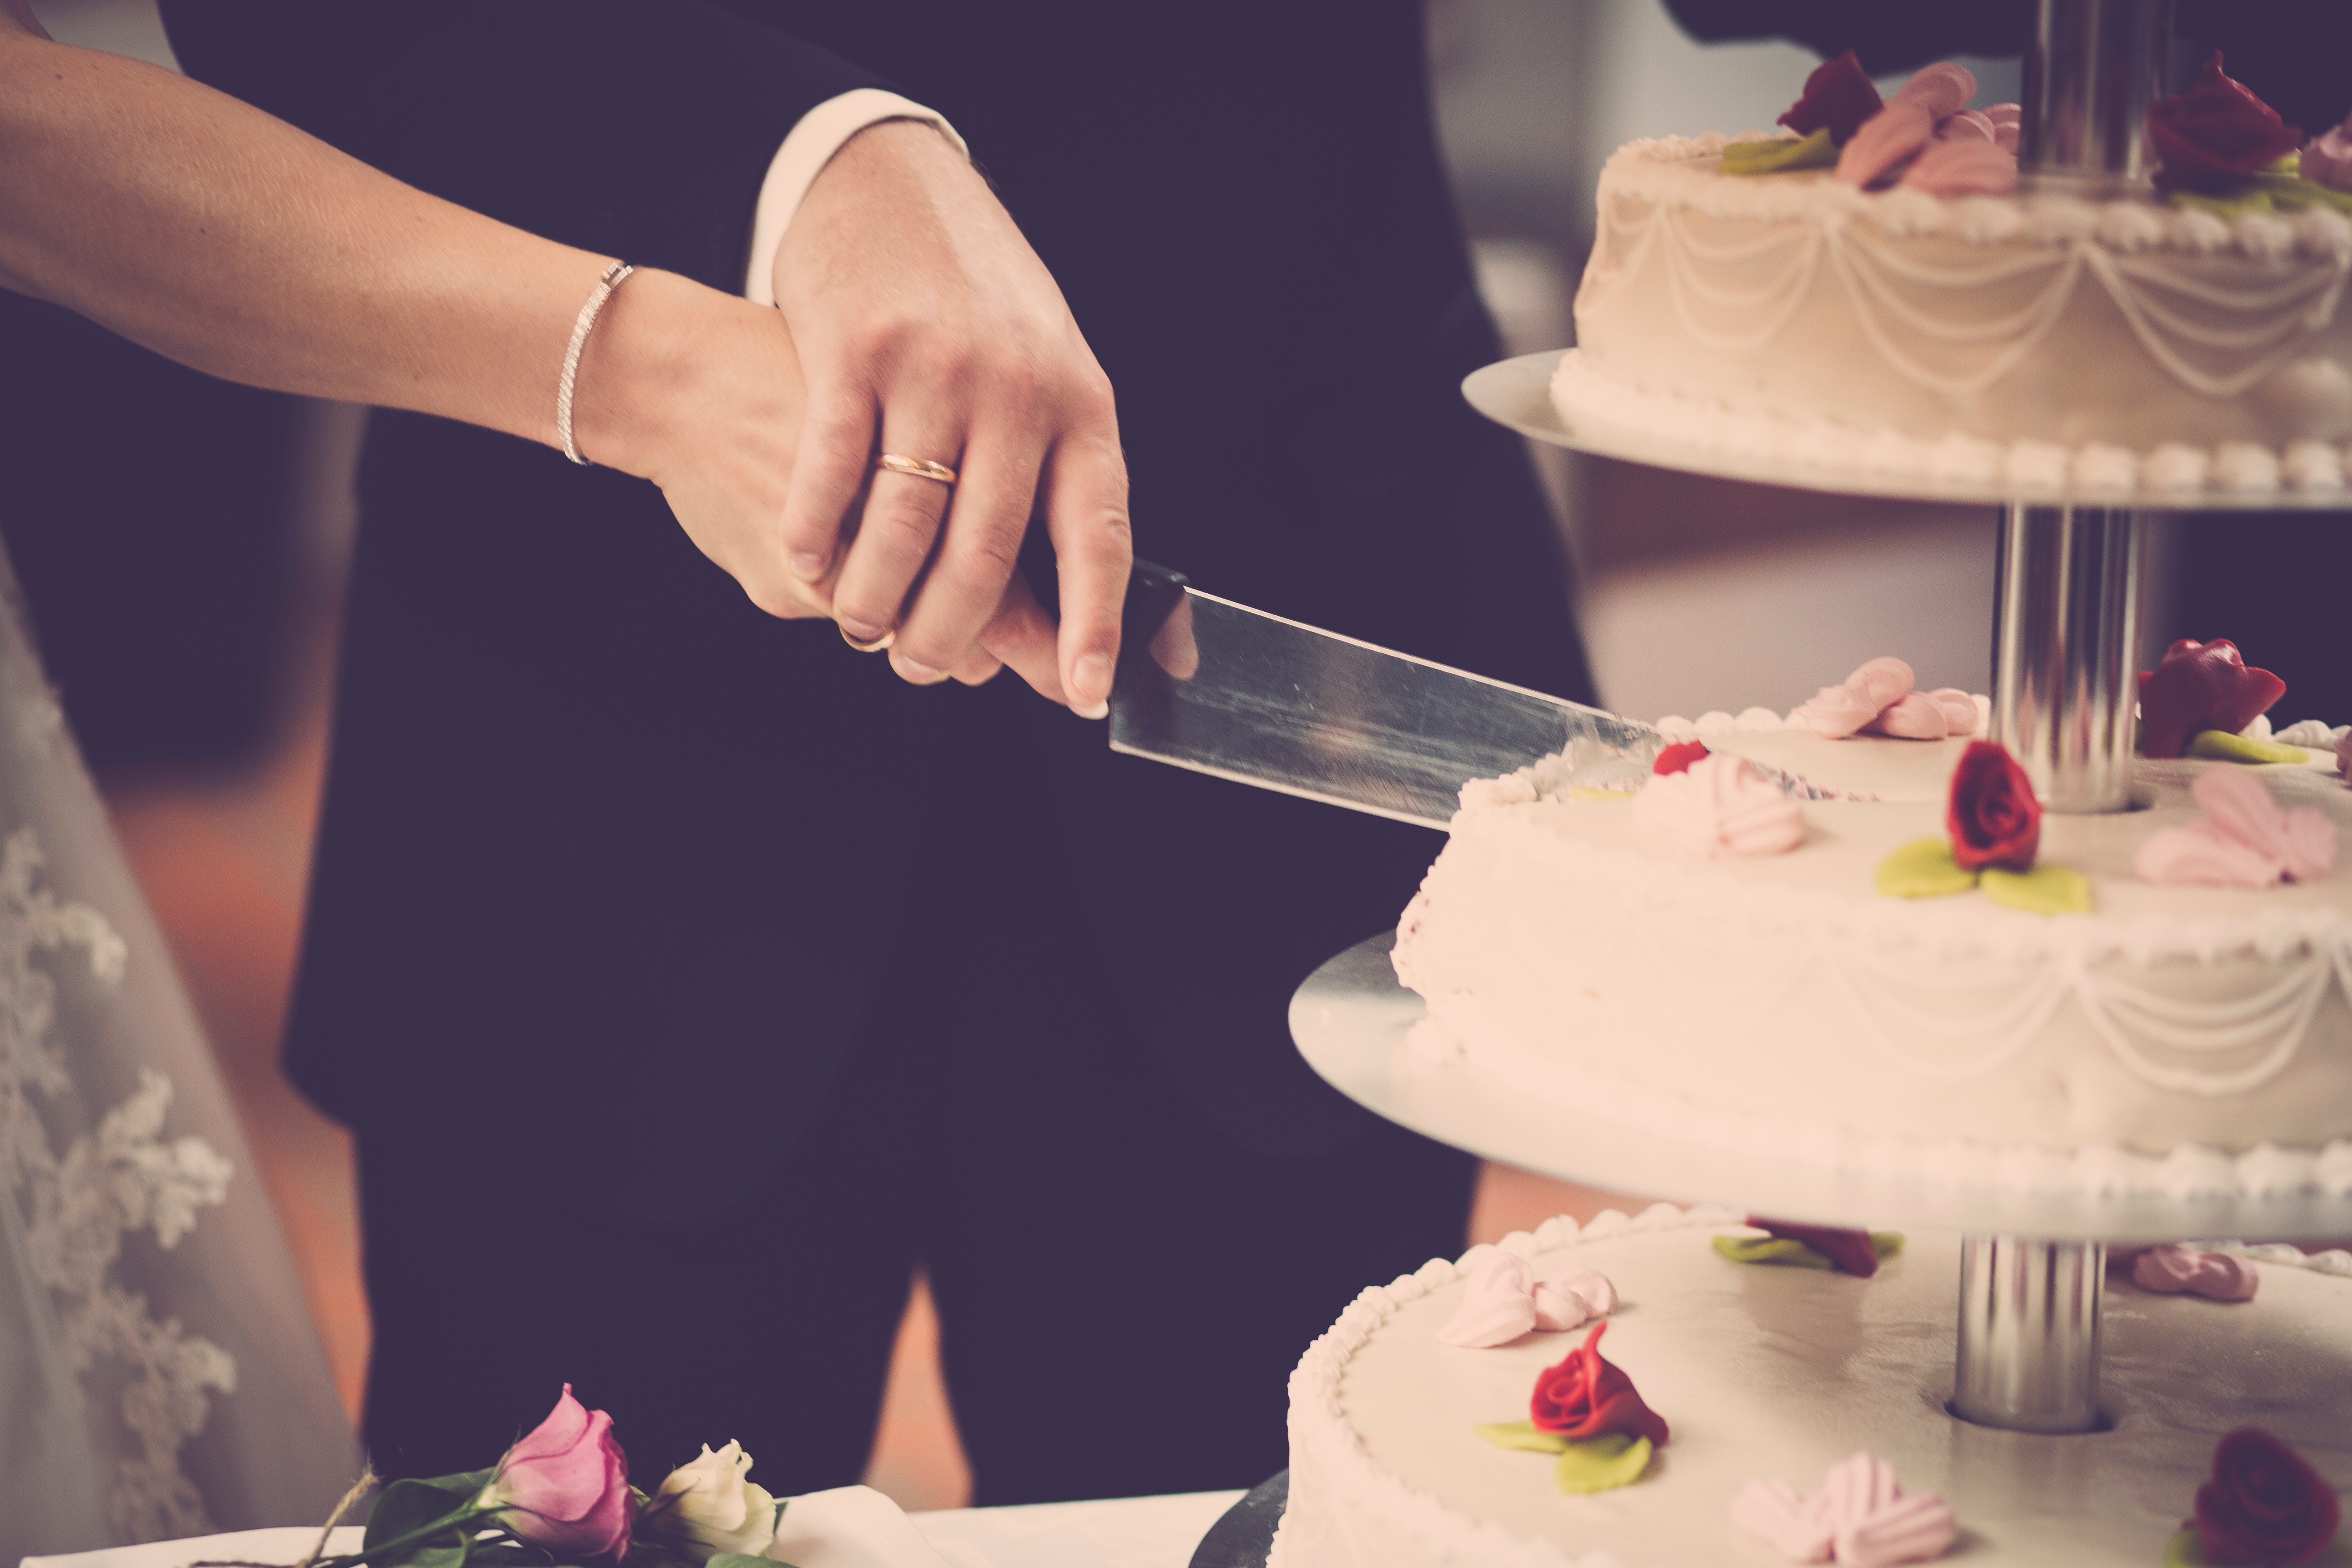
wedding cake, cake decorating, cake, wedding ceremony supply, sweetness, icing, torte, dessert, buttercream, sugar cake, sugar paste, baking, ceremony, pasteles, wedding, wedding reception, anniversary, bride, cuisine, royal icing, event